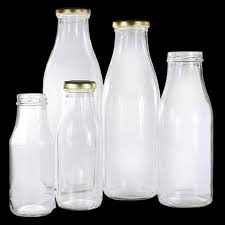
Waste category: glass